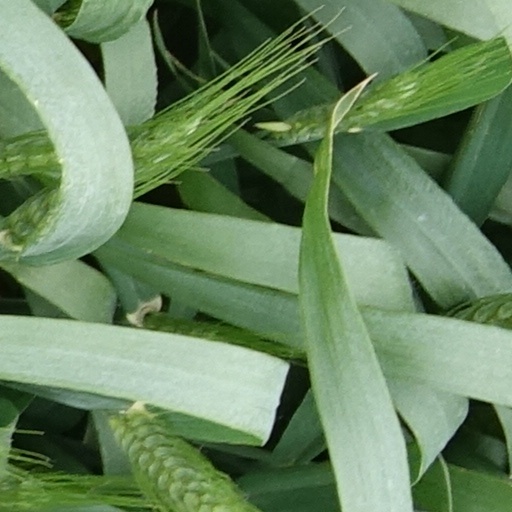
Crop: wheat